Jugel

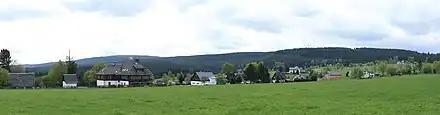
Oberjugel with view of the Scheffelsberg and Ore Mountain crest

Jugel is a division of the town of Johanngeorgenstadt in the German district of Erzgebirgskreis. This dispersed settlement is surrounded by woods, is divided into Ober- and Unterjugel ("Upper and Lower Jugel") and runs along the German-Czech border from the "Lehmergrund" (708 m) to the crest of the Western Ore Mountains (873 m). In the vicinity lies the 980 metre-high Scheffelsberg. Jugel is a tourist destination for hikers and winter sportsmen.